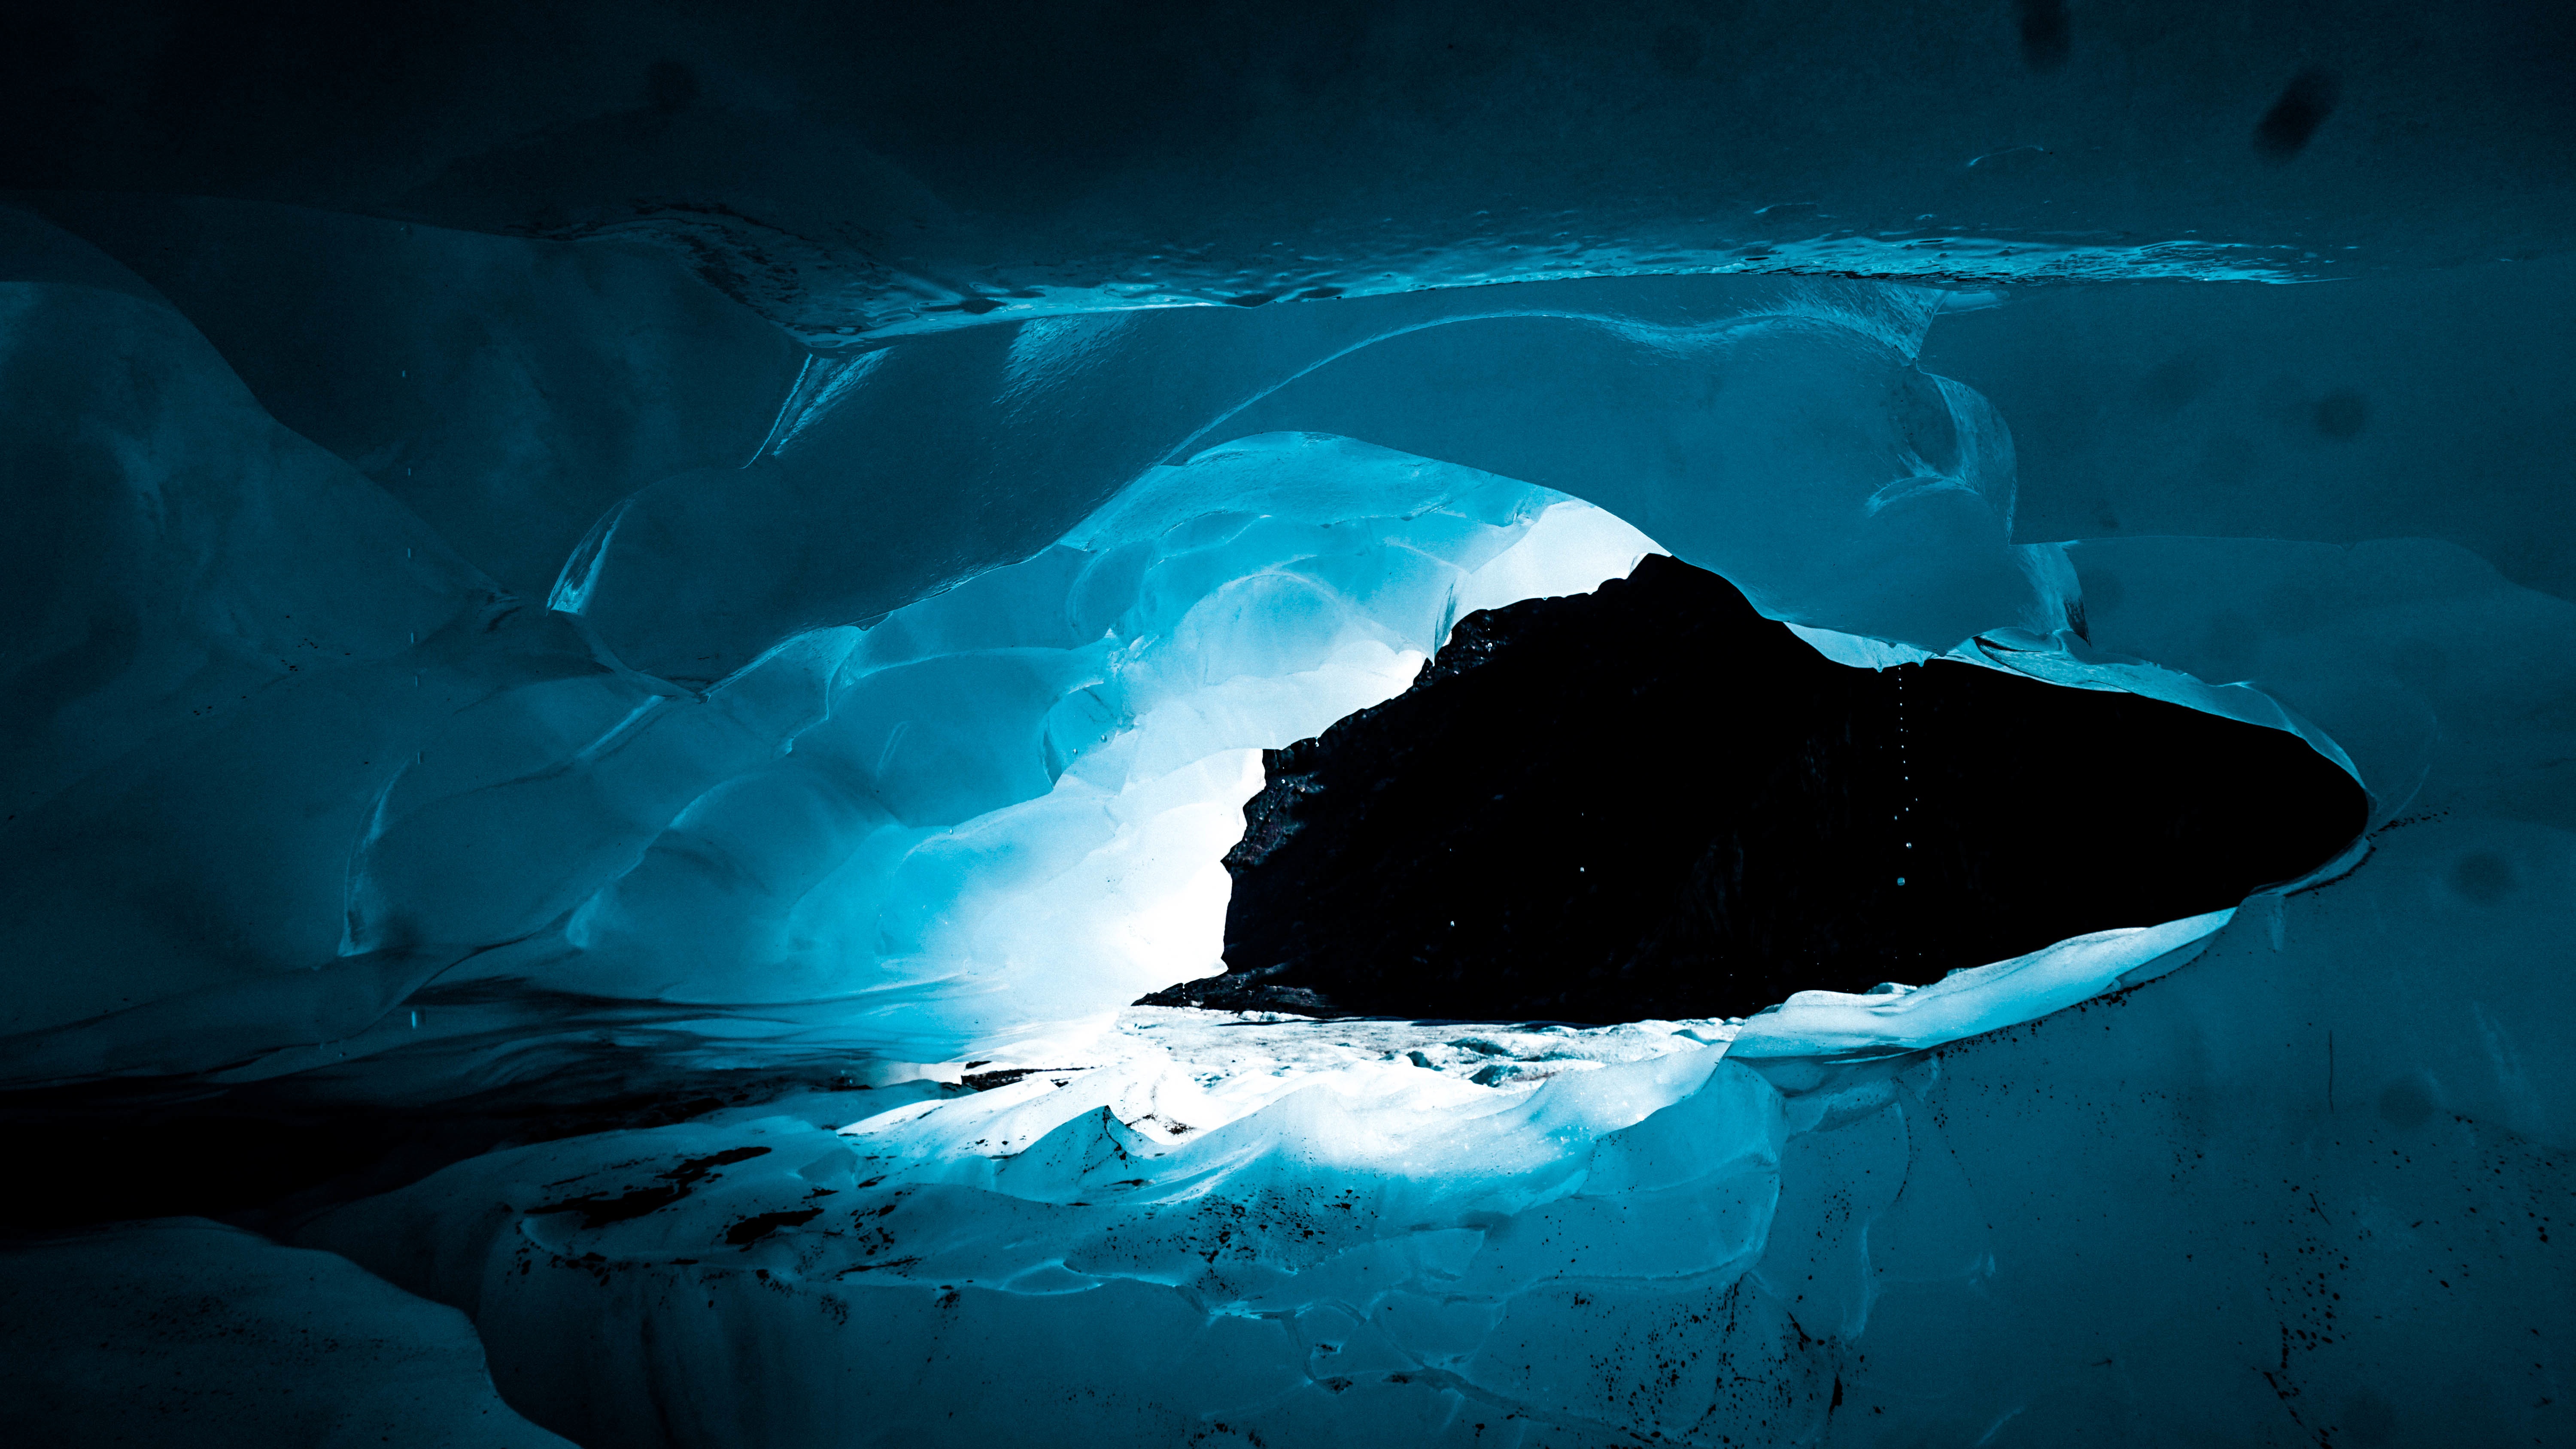
formation, ice, cave, iceberg, landform, sea cave, geographical feature, glacial landform, geological phenomenon, ice cap, ice cave